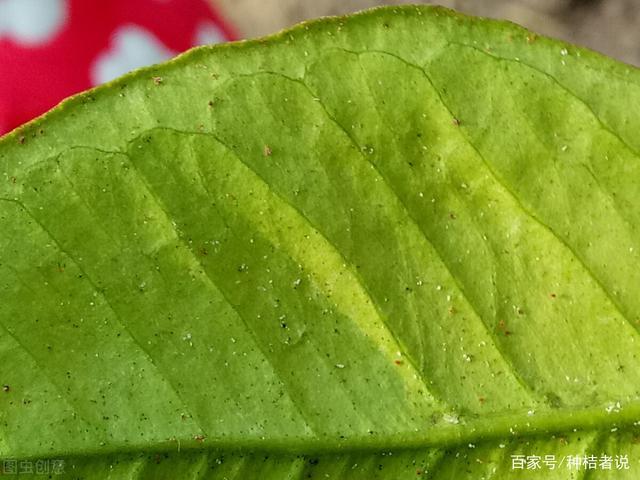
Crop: unknown
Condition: citrus_canker